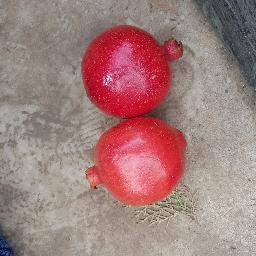
Fruit: Pomegranate
Quality: Good